Seibu-Tachikawa Station

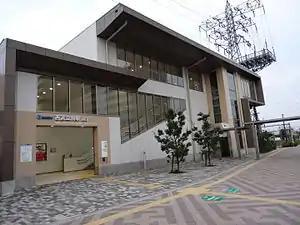
South exit Seibu-Tachikawa Station, November 2013

is a passenger railway station located in the city Tachikawa, Tokyo, Japan, operated by the private railway operator Seibu Railway.